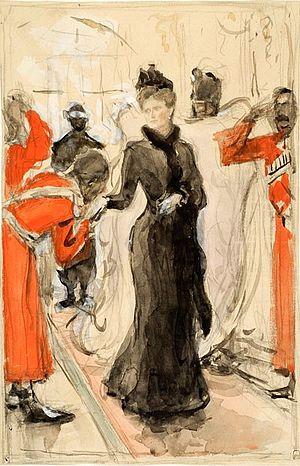
Cet article ne reprend que les tableaux pour lesquels une image est disponible dans la liste en langue russe Список портретов Валентина Серова, qui reprend l'ensemble des portraits réalisés par ce peintre russe.